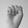
ASL letter: S